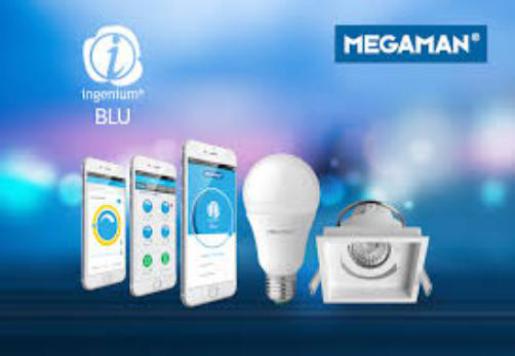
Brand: manjiamei
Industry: Necessities